Zebra

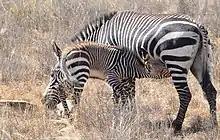
Mountain zebra suckling a foal

A zebra's diet is mostly grasses and sedges, but they will opportunistically consume bark, leaves, buds, fruits, and roots. Compared to ruminants, zebras have a simpler and less efficient digestive system. Nevertheless, they can subsist on lower-quality vegetation. Zebras may spend 60–80% of their time feeding, depending on the availability of vegetation. The plains zebra is a pioneer grazer, mowing down the upper, less nutritious grass canopy and preparing the way for more specialised grazers like wildebeest, which depend on shorter and more nutritious grasses below.